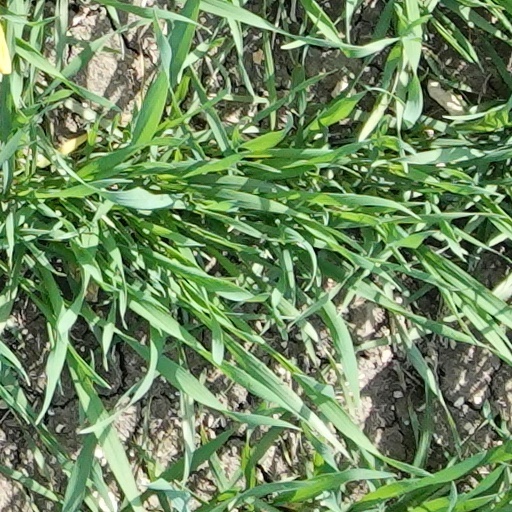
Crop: wheat